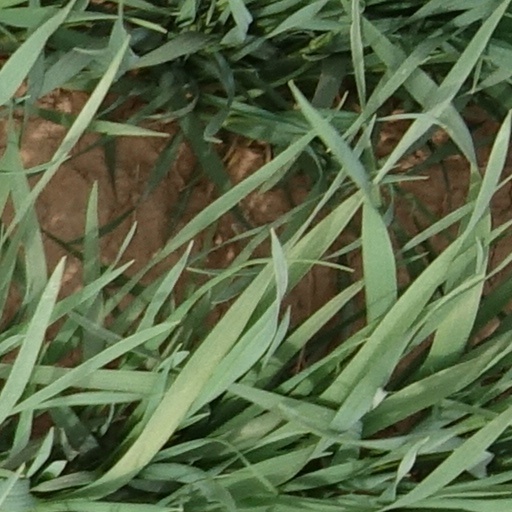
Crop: wheat